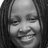
Emotion: happy